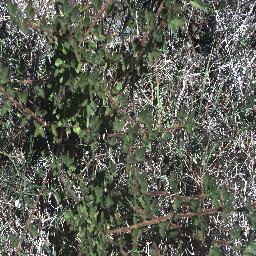
Label: negative